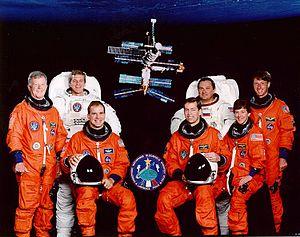
STS-86 est la vingtième mission de la navette spatiale Atlantis et la neuvième du programme russo-américain Shuttle-Mir.